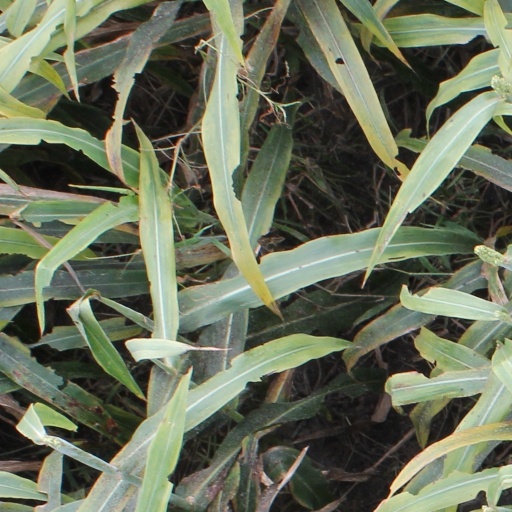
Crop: sorghum